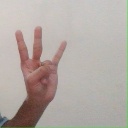
अक्षर: क्ष